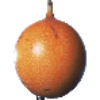
Label: granadilla